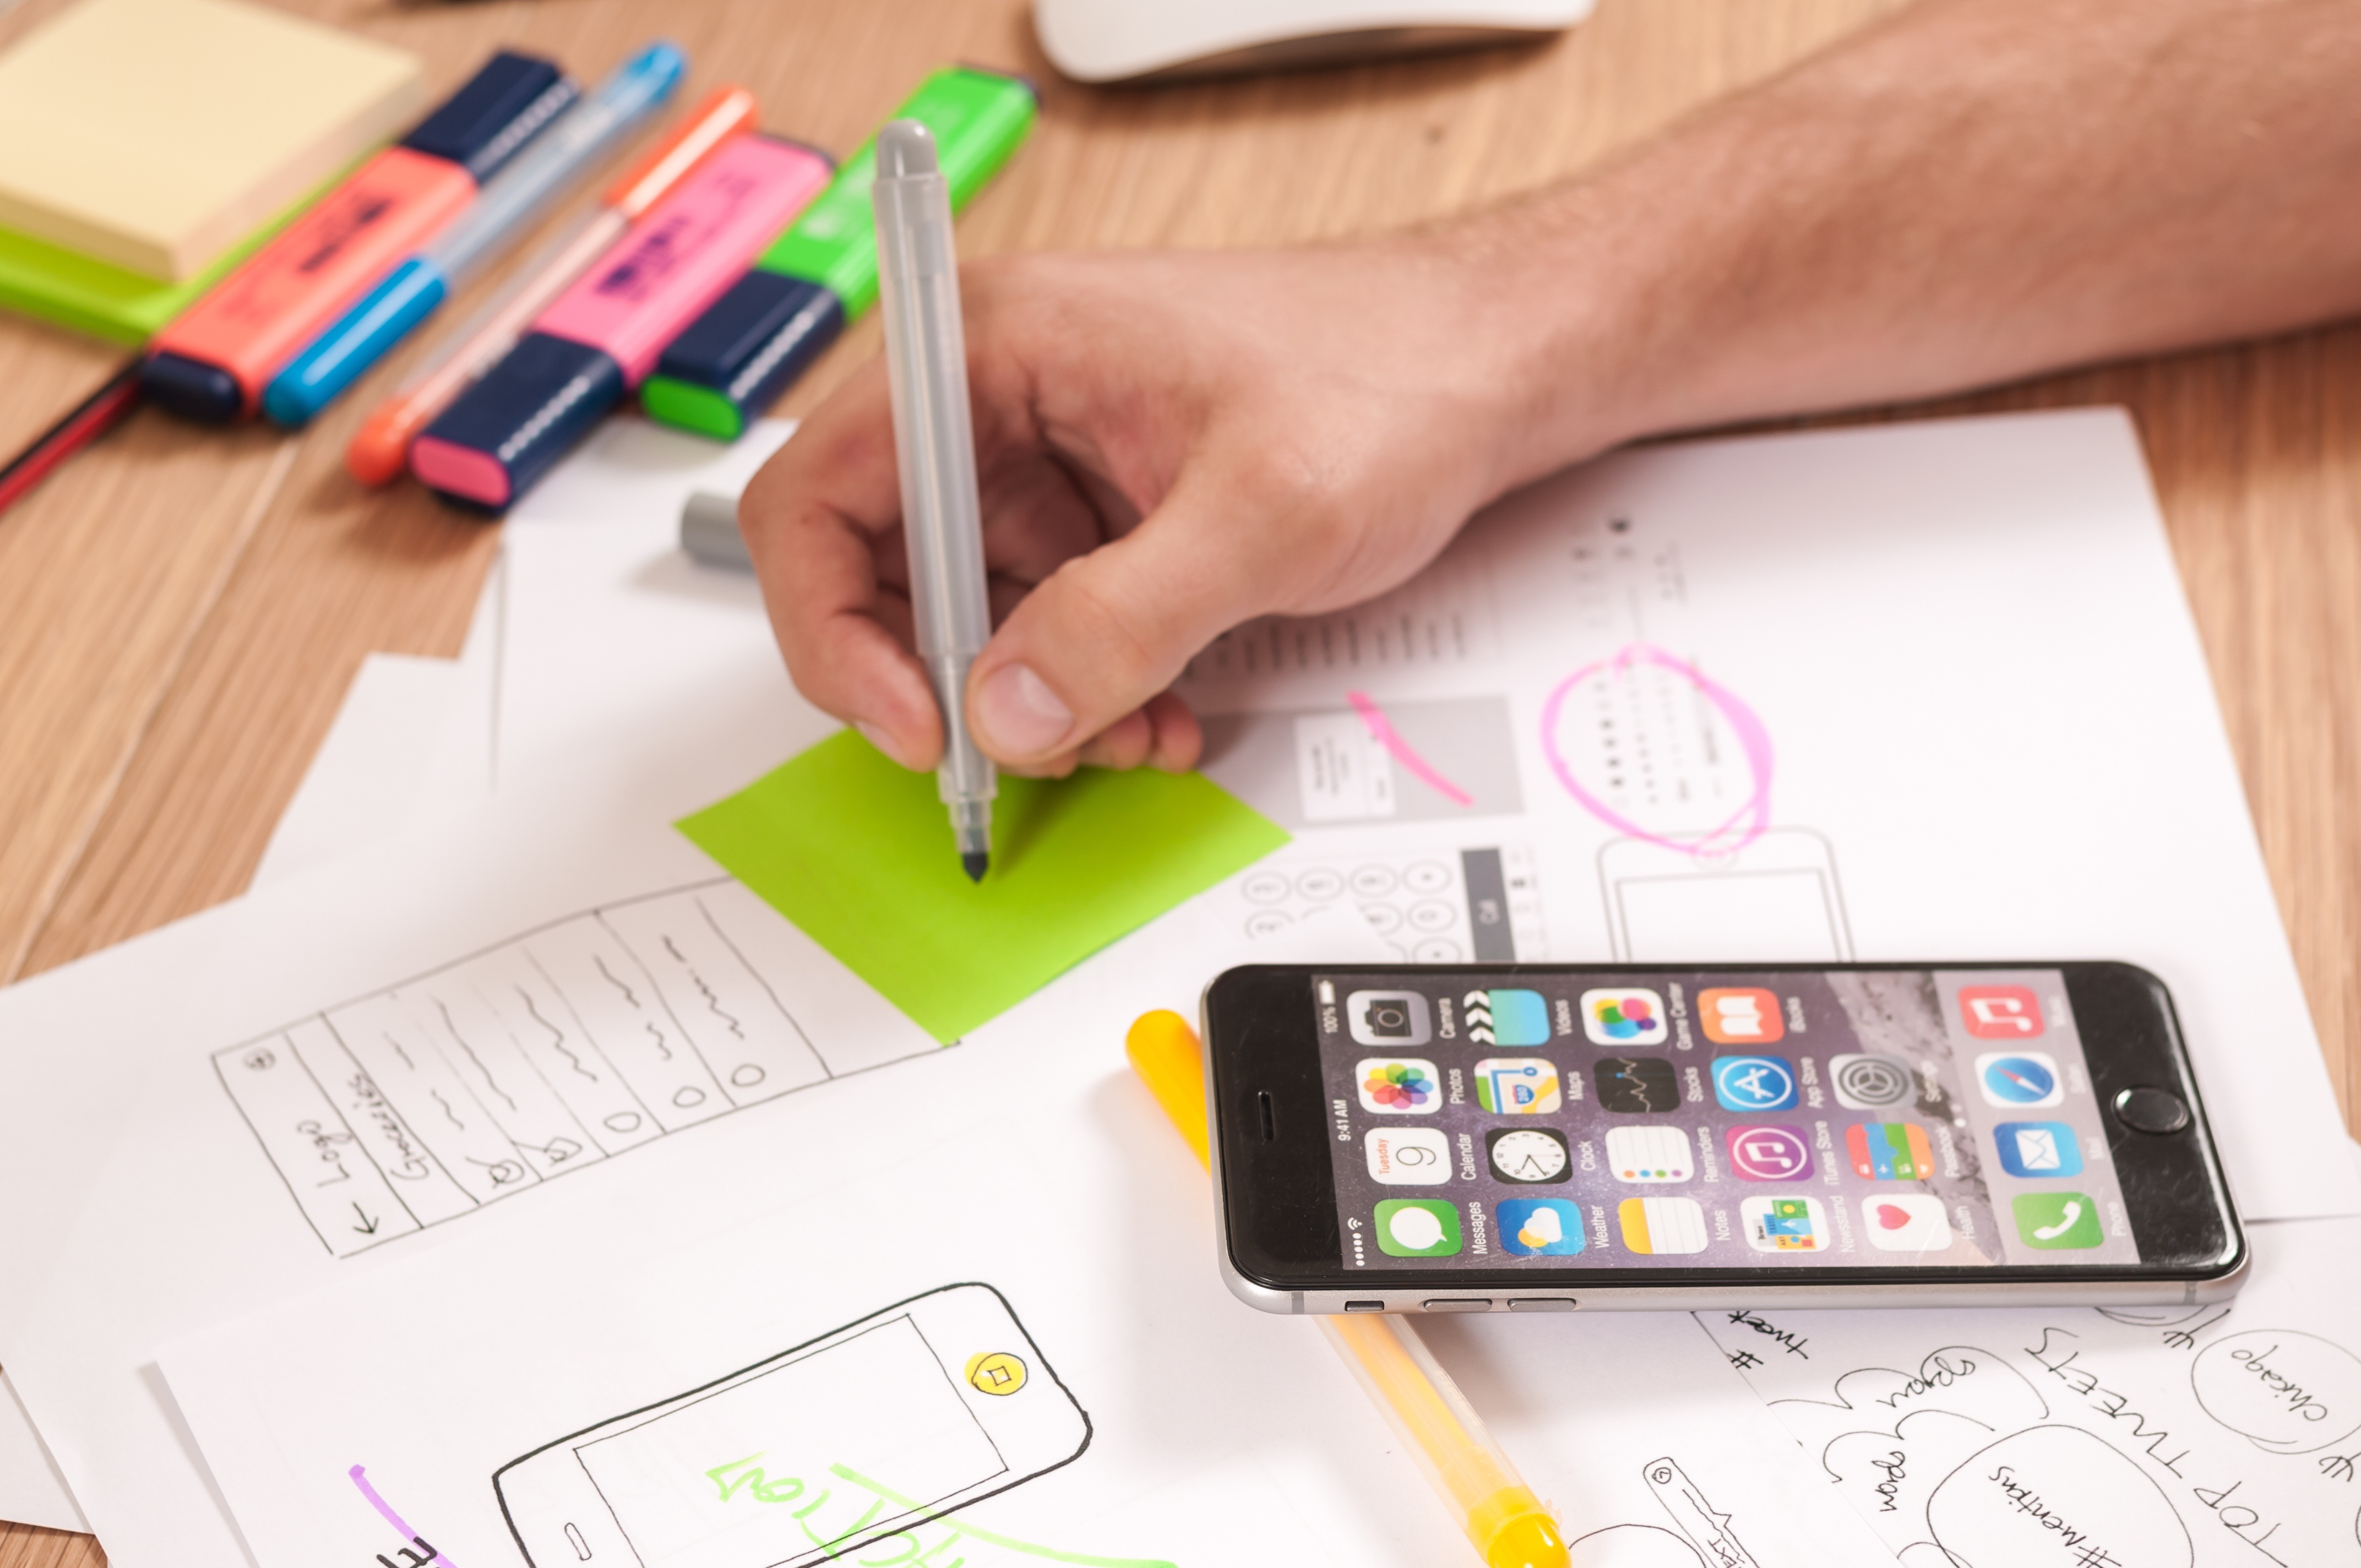
iphone, desk, computer, smartphone, mobile, writing, hand, apple, creative, technology, play, sign, internet, symbol, phone, menu, corporate, office, communication, gadget, business, set, modern, page, coding, process, programming, brand, iphone 6, project, art, design, strategy, digital, media, flat, freelancer, navigation, planning, learning, document, idea, network, interface, service, presentation, development, success, marketing, organization, wireframe, app, ui, template, mockup, layout, application, optimization, user, ux, infographic, webdesign, responsive